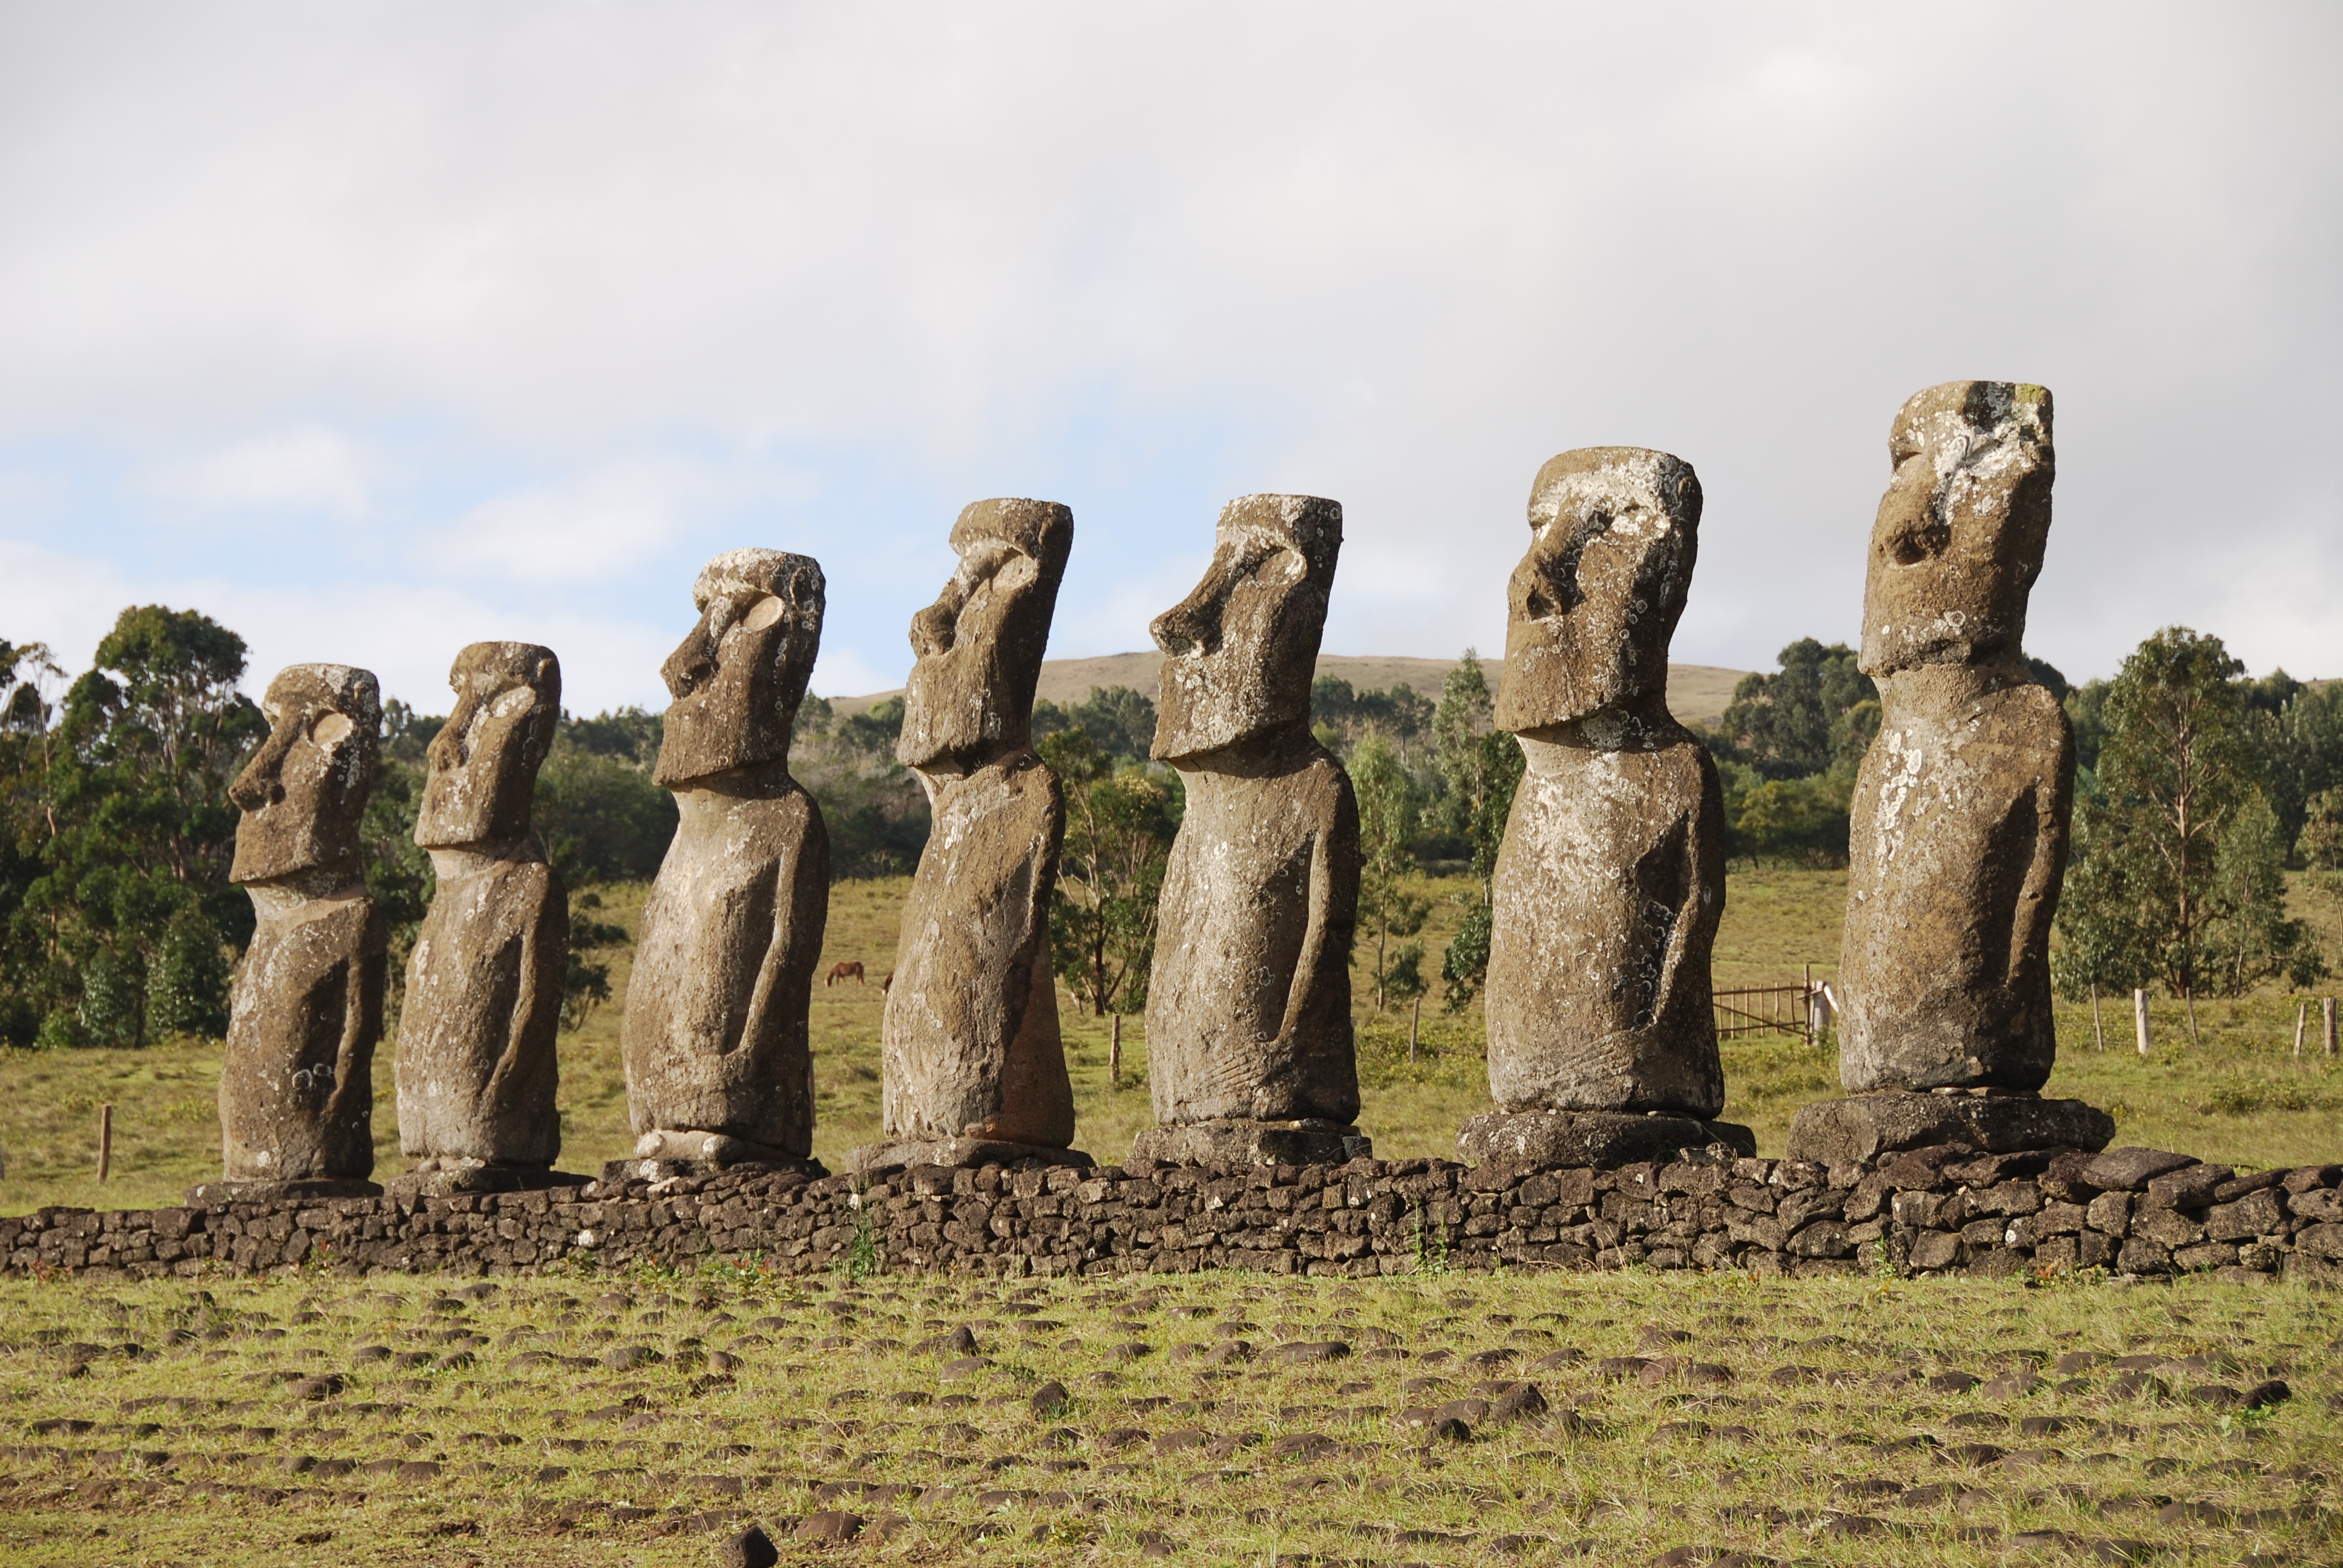
rock, monument, travel, statue, chile, sculpture, ruins, ecosystem, monolith, easter island, moai, mohais, ancient history, natural environment